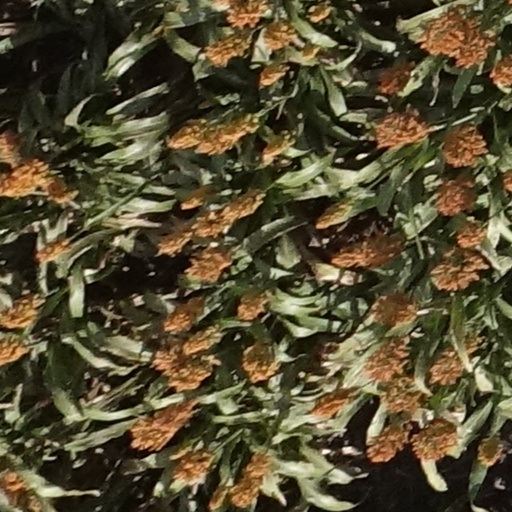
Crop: sorghum